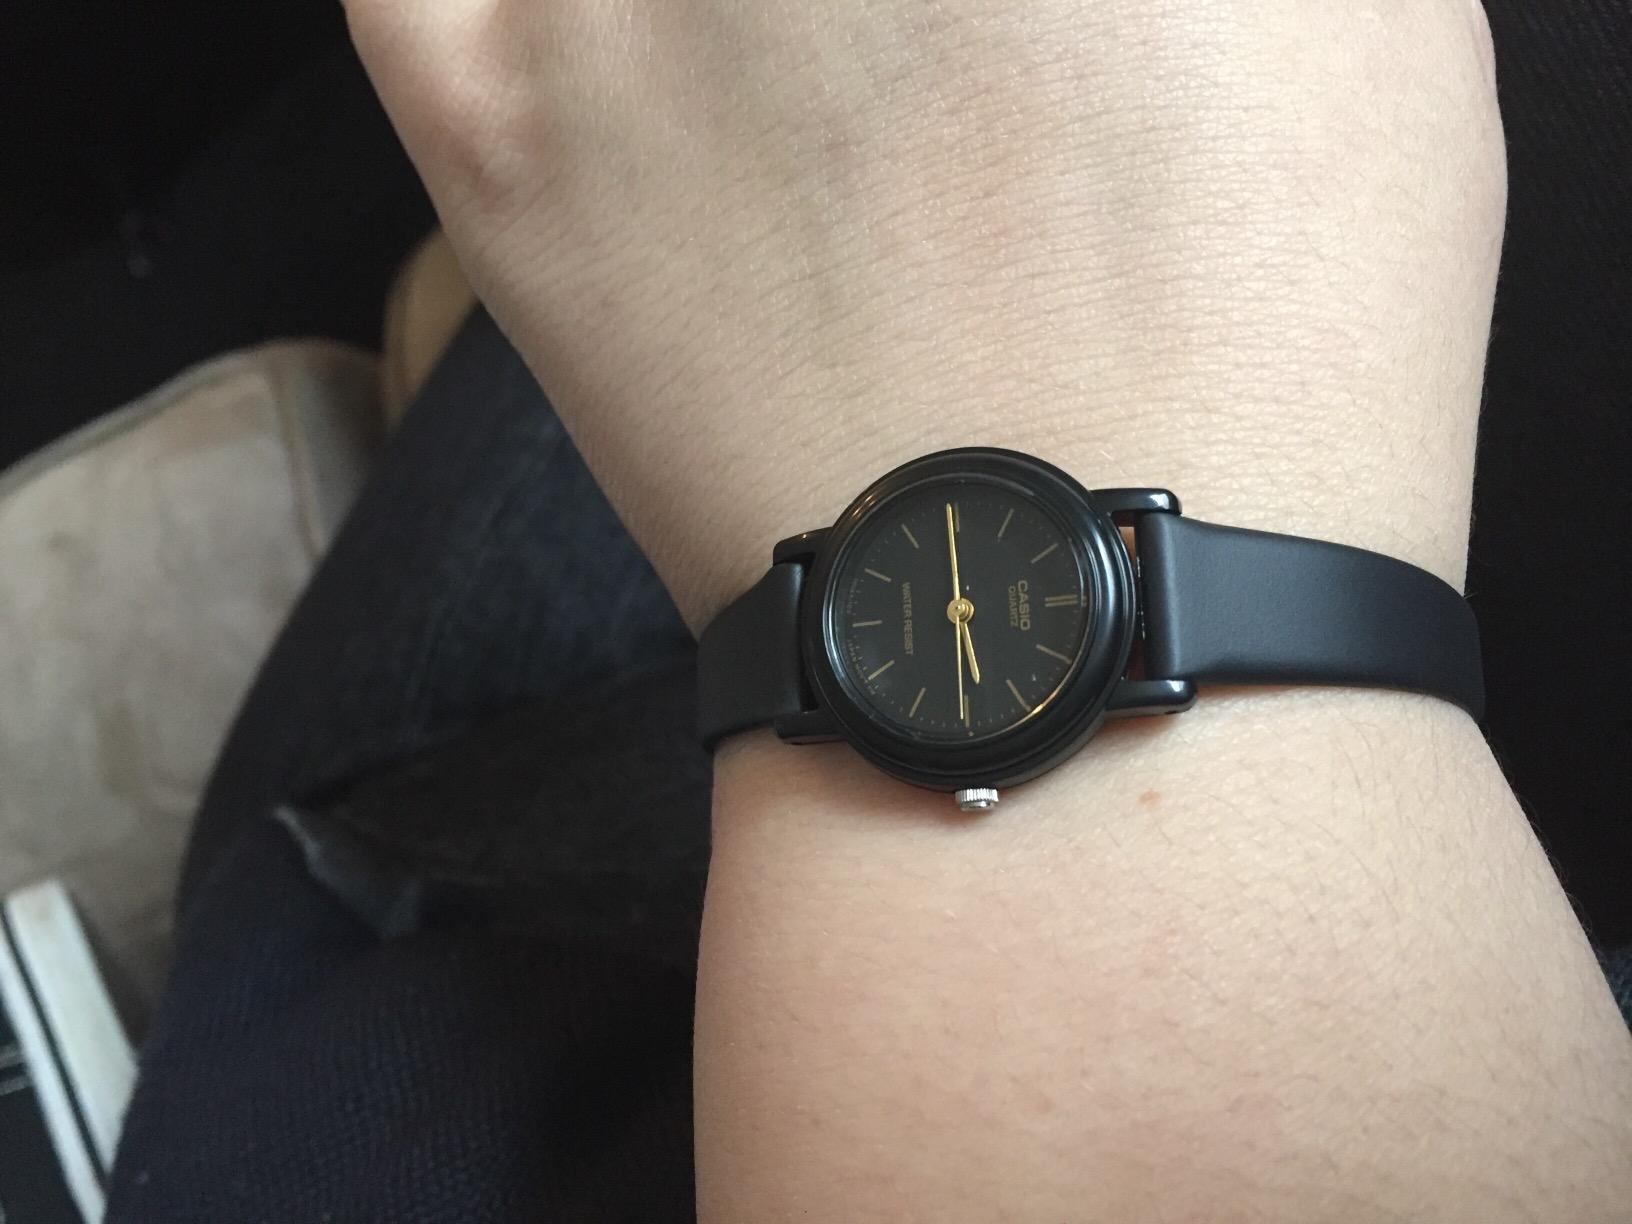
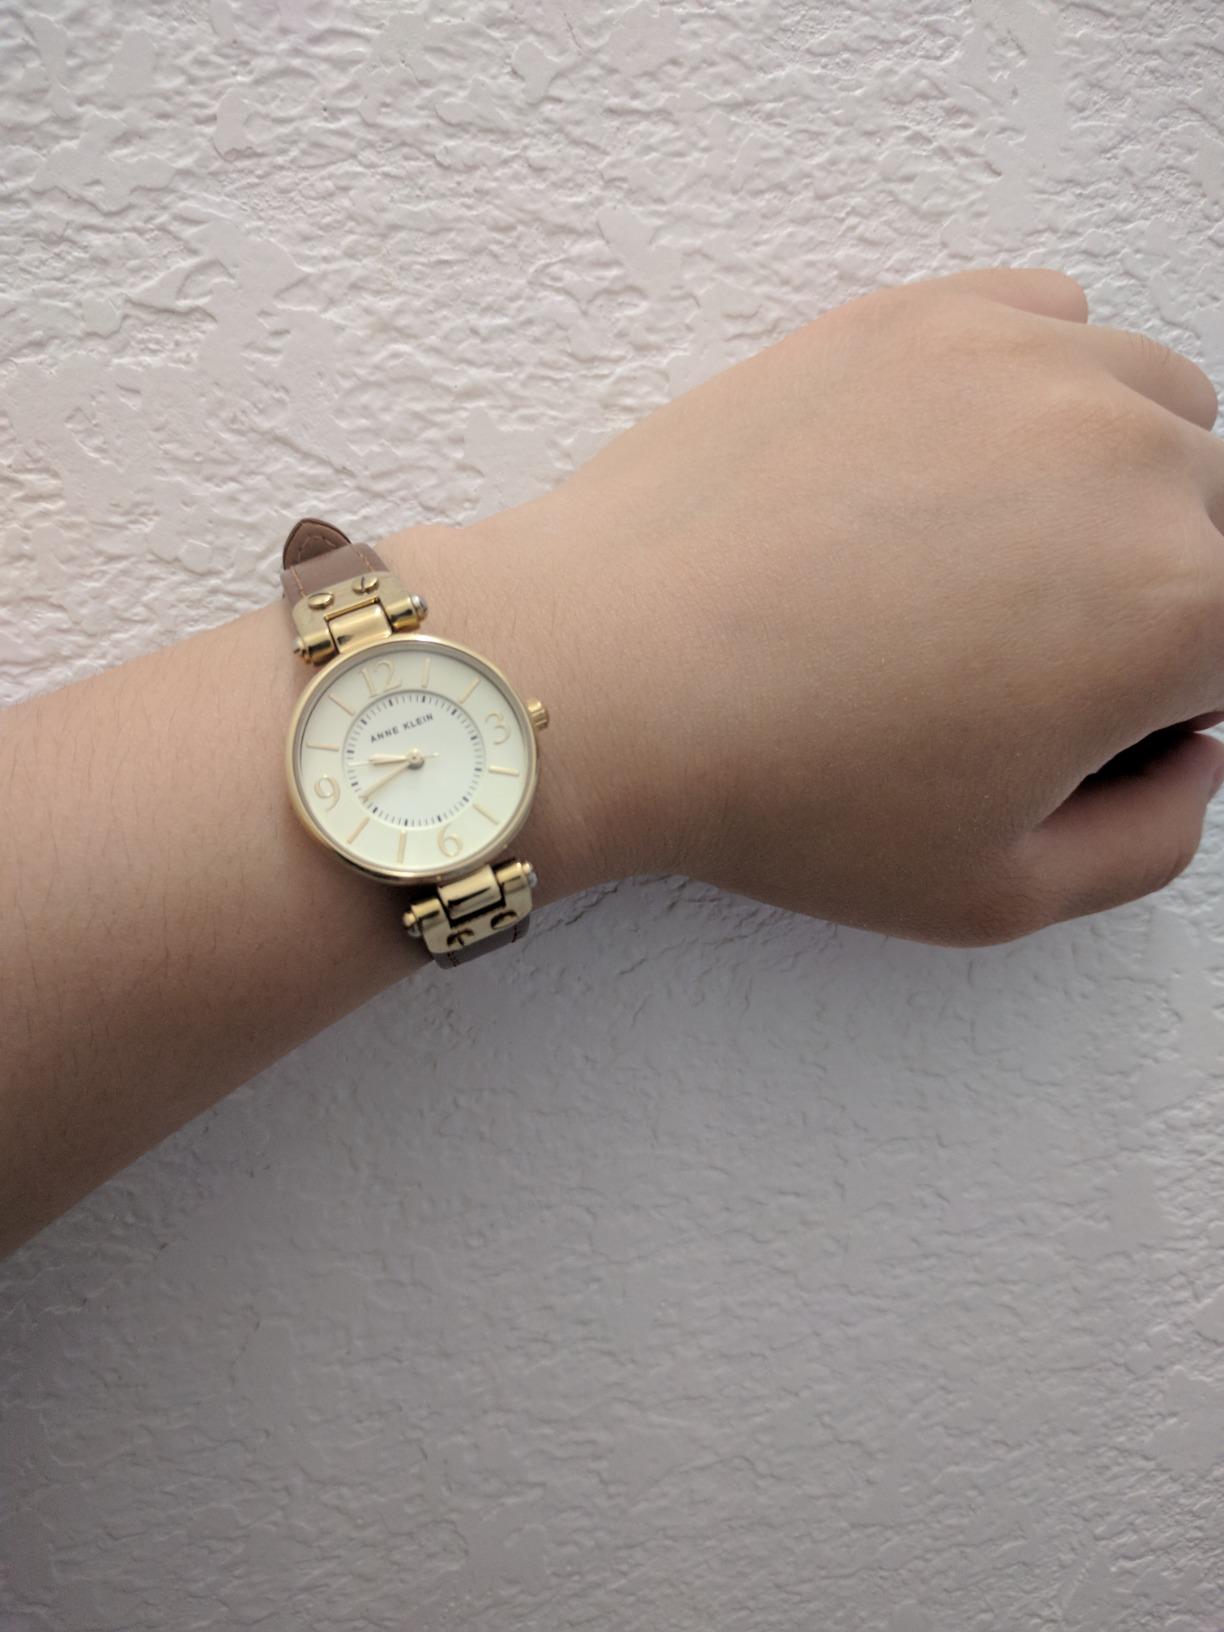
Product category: accessories_watch
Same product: no